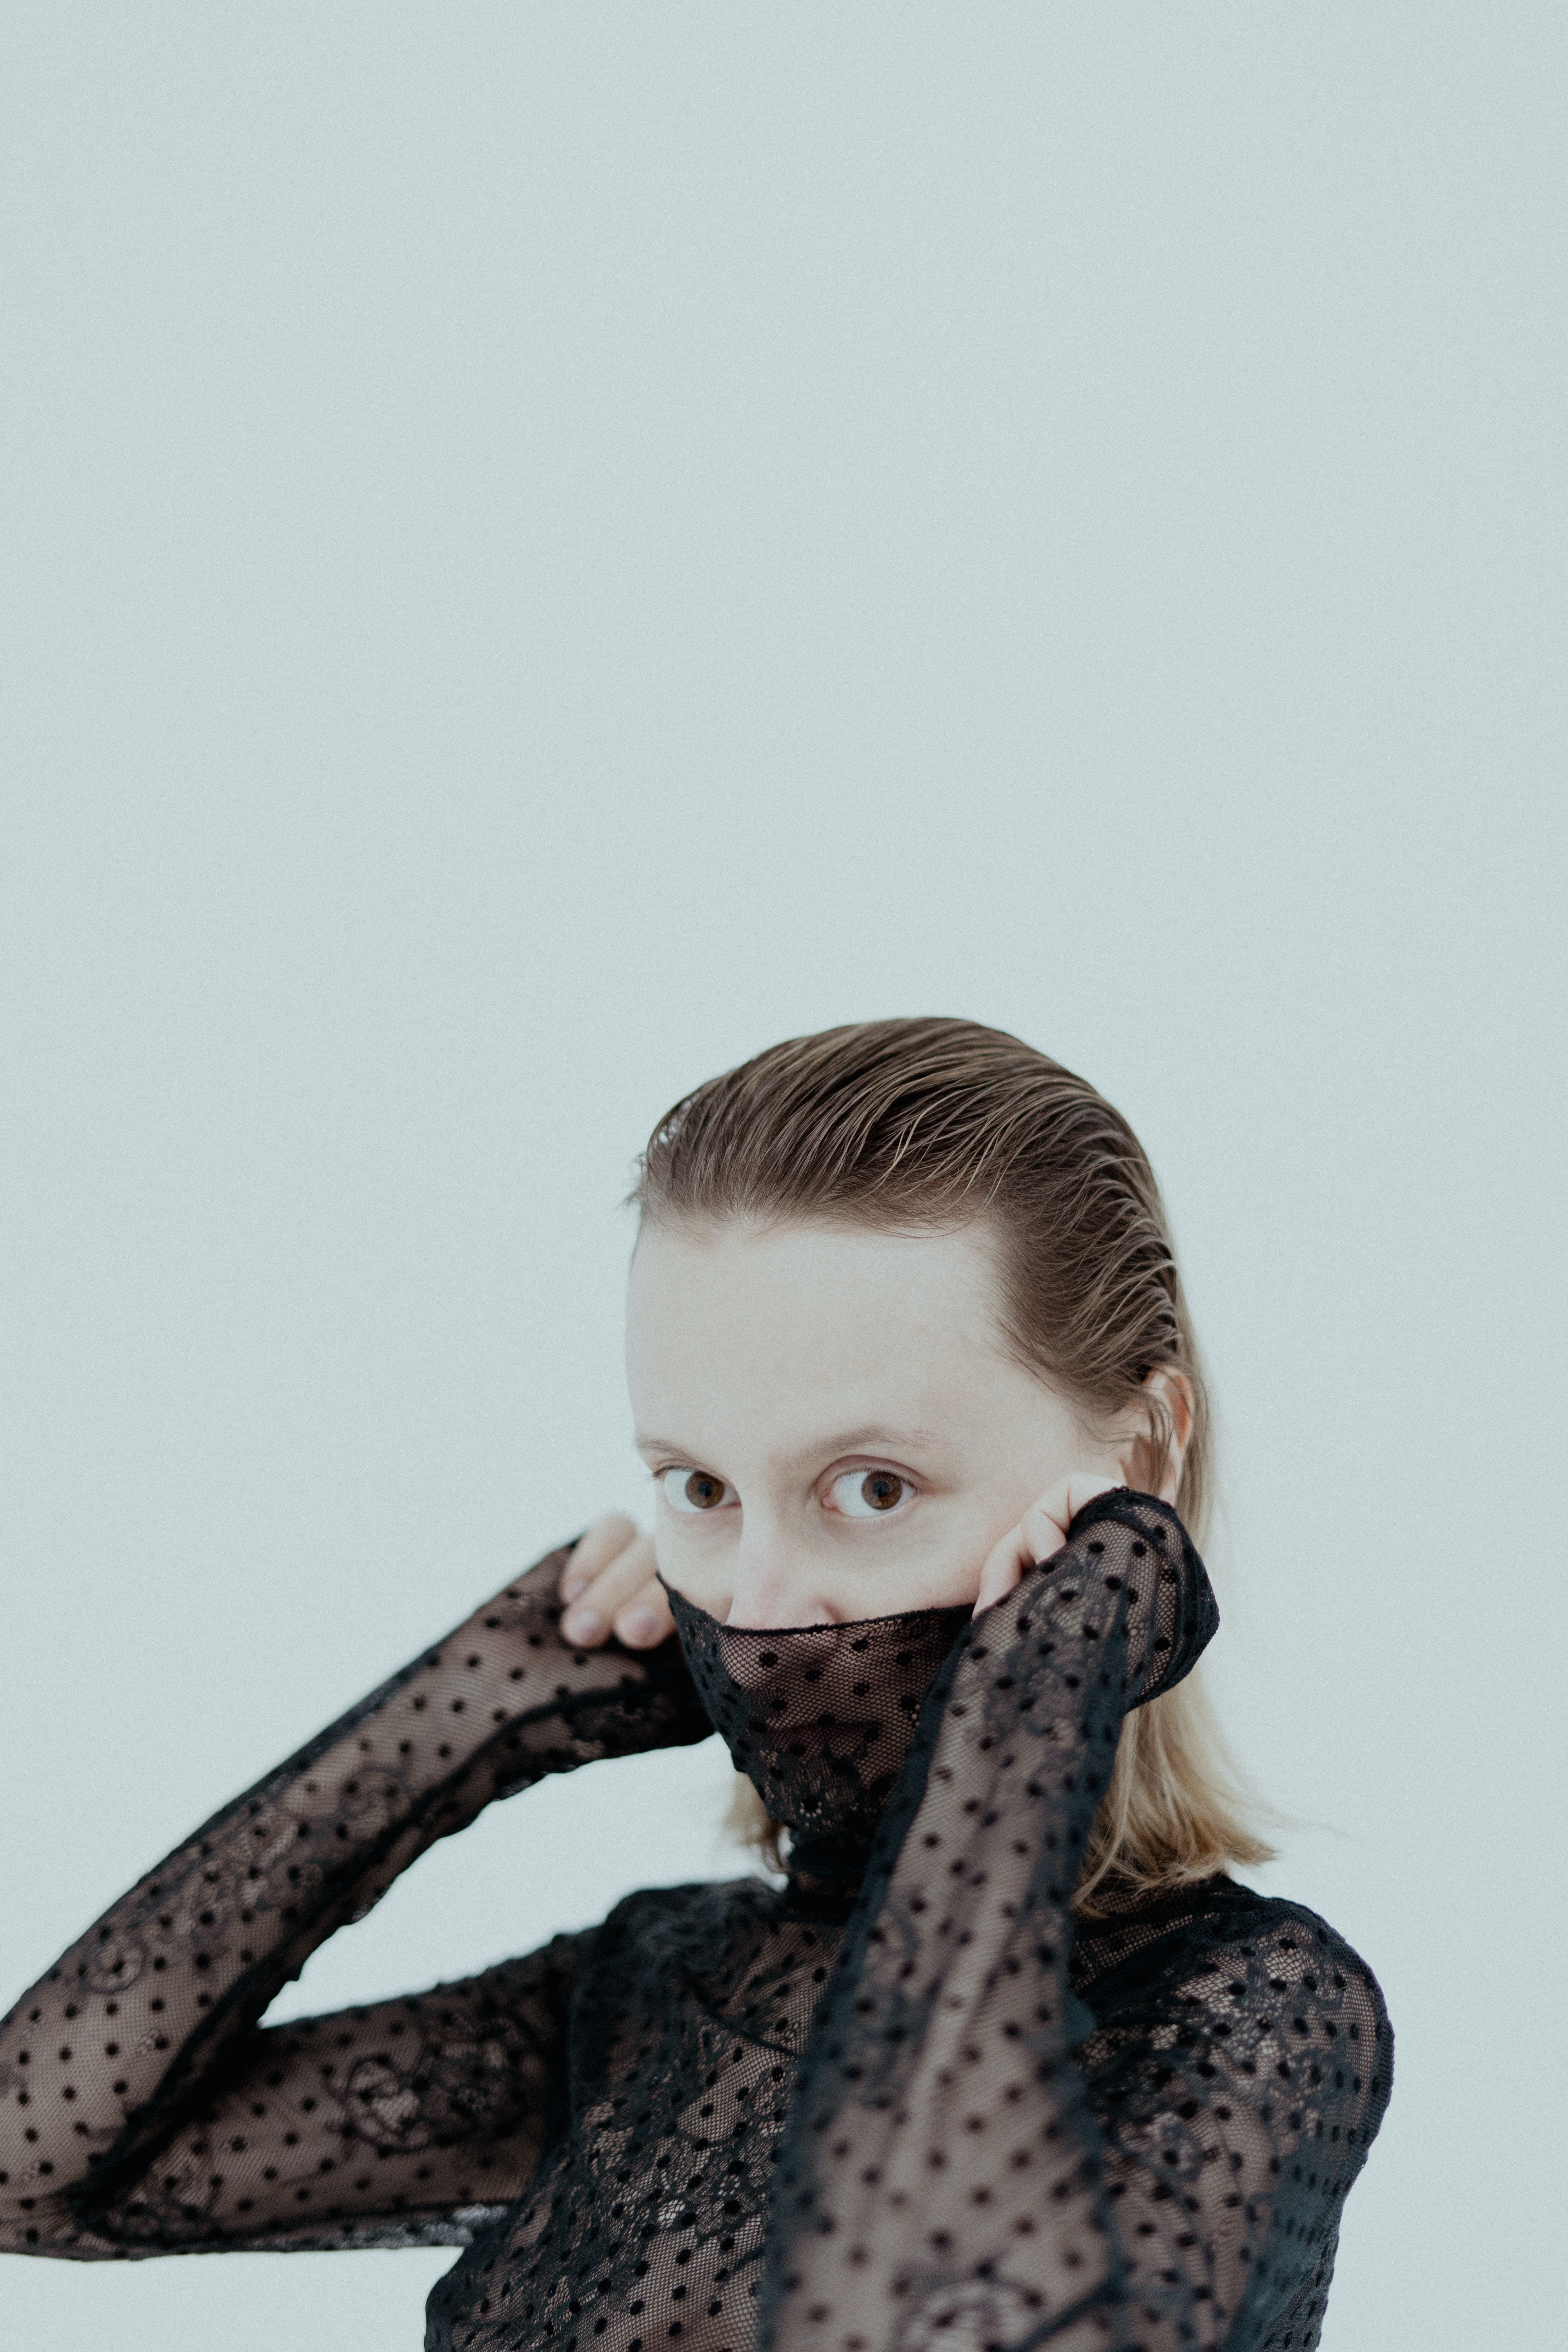
woman, eye, beak, sleeve, eyelash, gesture, glove, feather, fashion design, black hair, doll, toy, street fashion, fur, fashion accessory, scarf, sitting, personal protective equipment, pattern, child, fashion model, illustration, portrait photography, baby, jewellery, photo shoot